Postal censorship

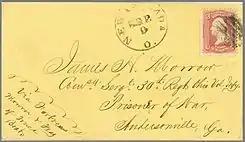
Prisoner of War cover to prisoner detained at Andersonville POW camp in Georgia

During the American Civil War both the Union and Confederate governments enacted postal censorship. The number of Union and Confederate soldiers in prisoner of war camps would reach an astonishing one and a half million men. The prison population at the Andersonville Confederate POW camp alone reached 45,000 men by the war's end. Consequently, there was much mail sent to and from soldiers held in POW installations. Mail going to or leaving prison camps in the North and South was inspected both before and after delivery. Mail crossing enemy lines was only allowed at two specific locations.